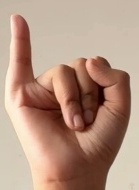
ASL sign: I